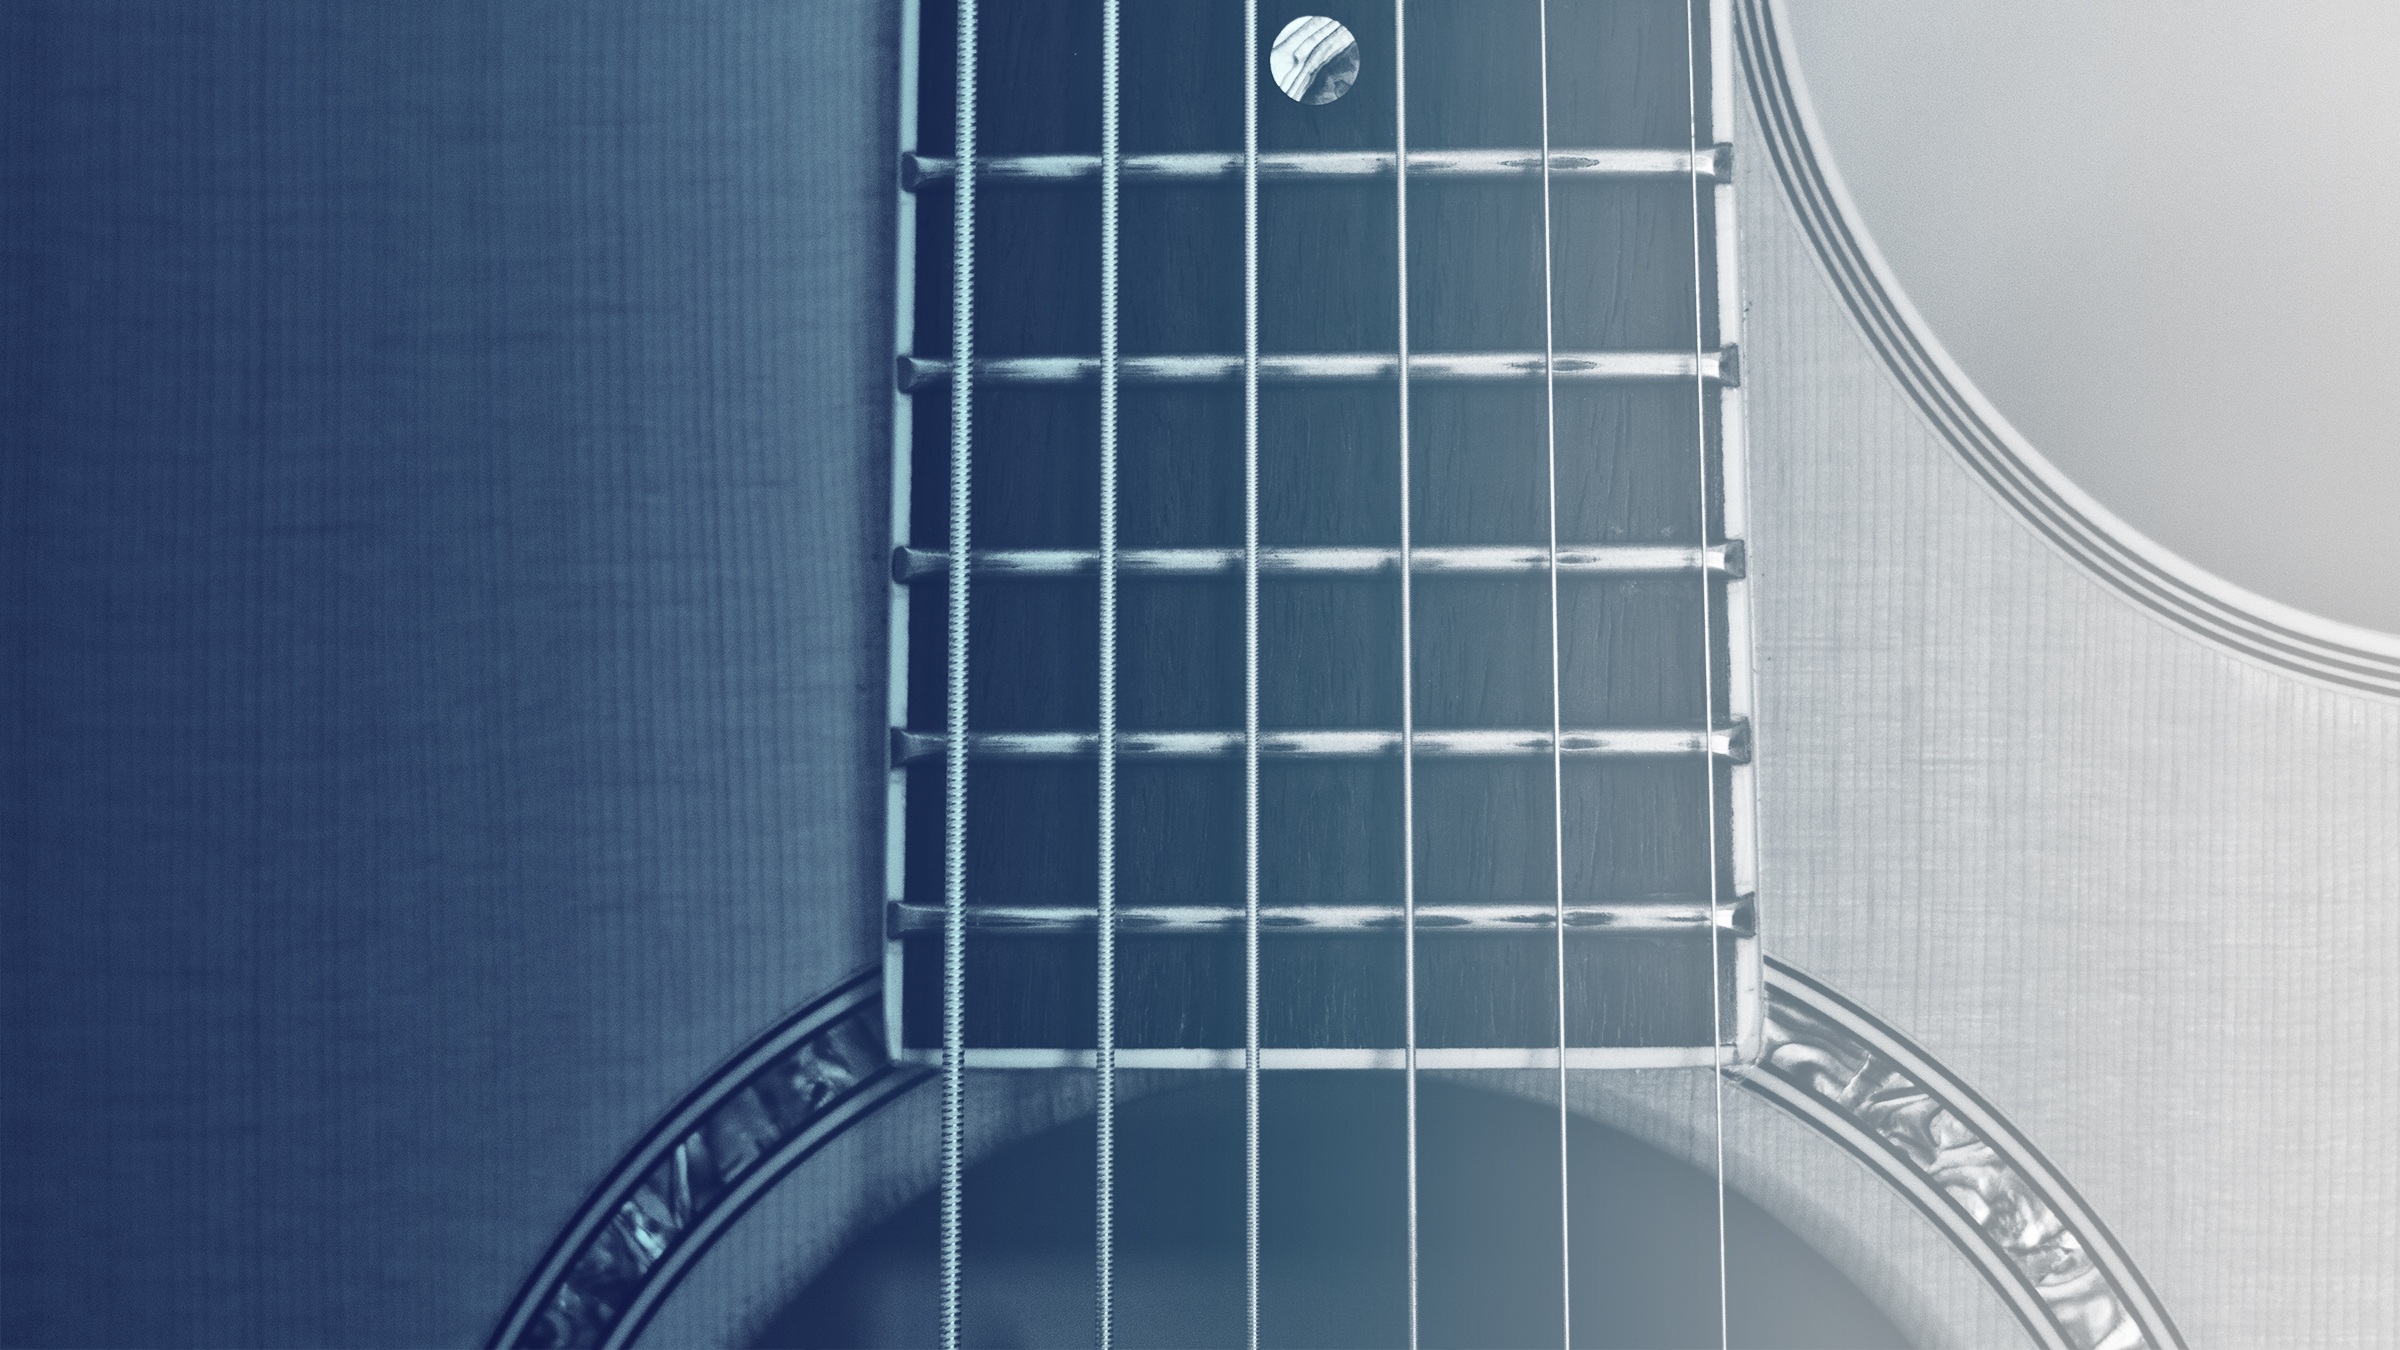
guitar, glass, line, musical instrument, interior design, close up, shower, daylighting, string instrument, plumbing fixture